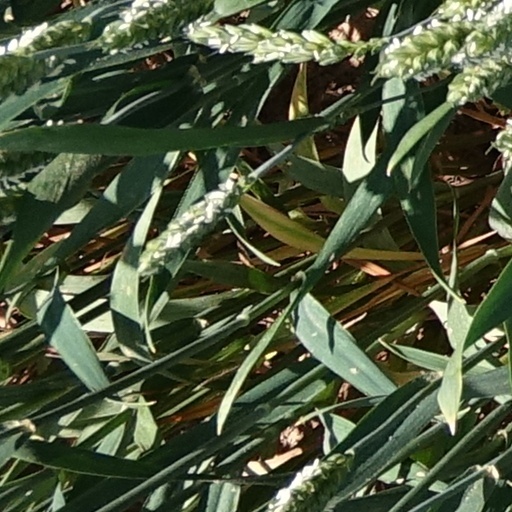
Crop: wheat